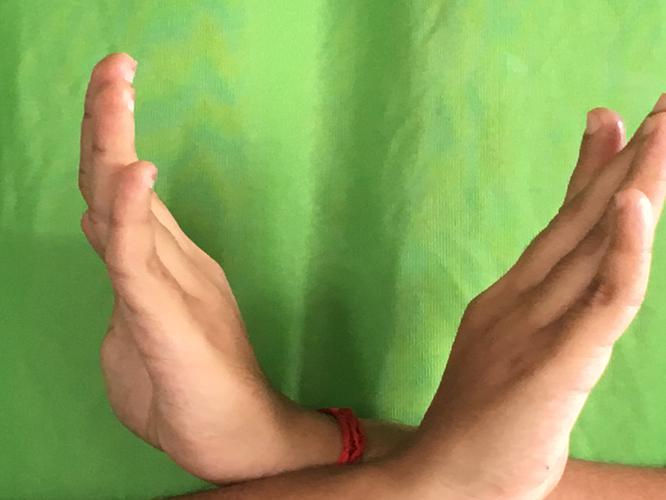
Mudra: Swastikam
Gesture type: double_hand